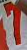
Number: 7